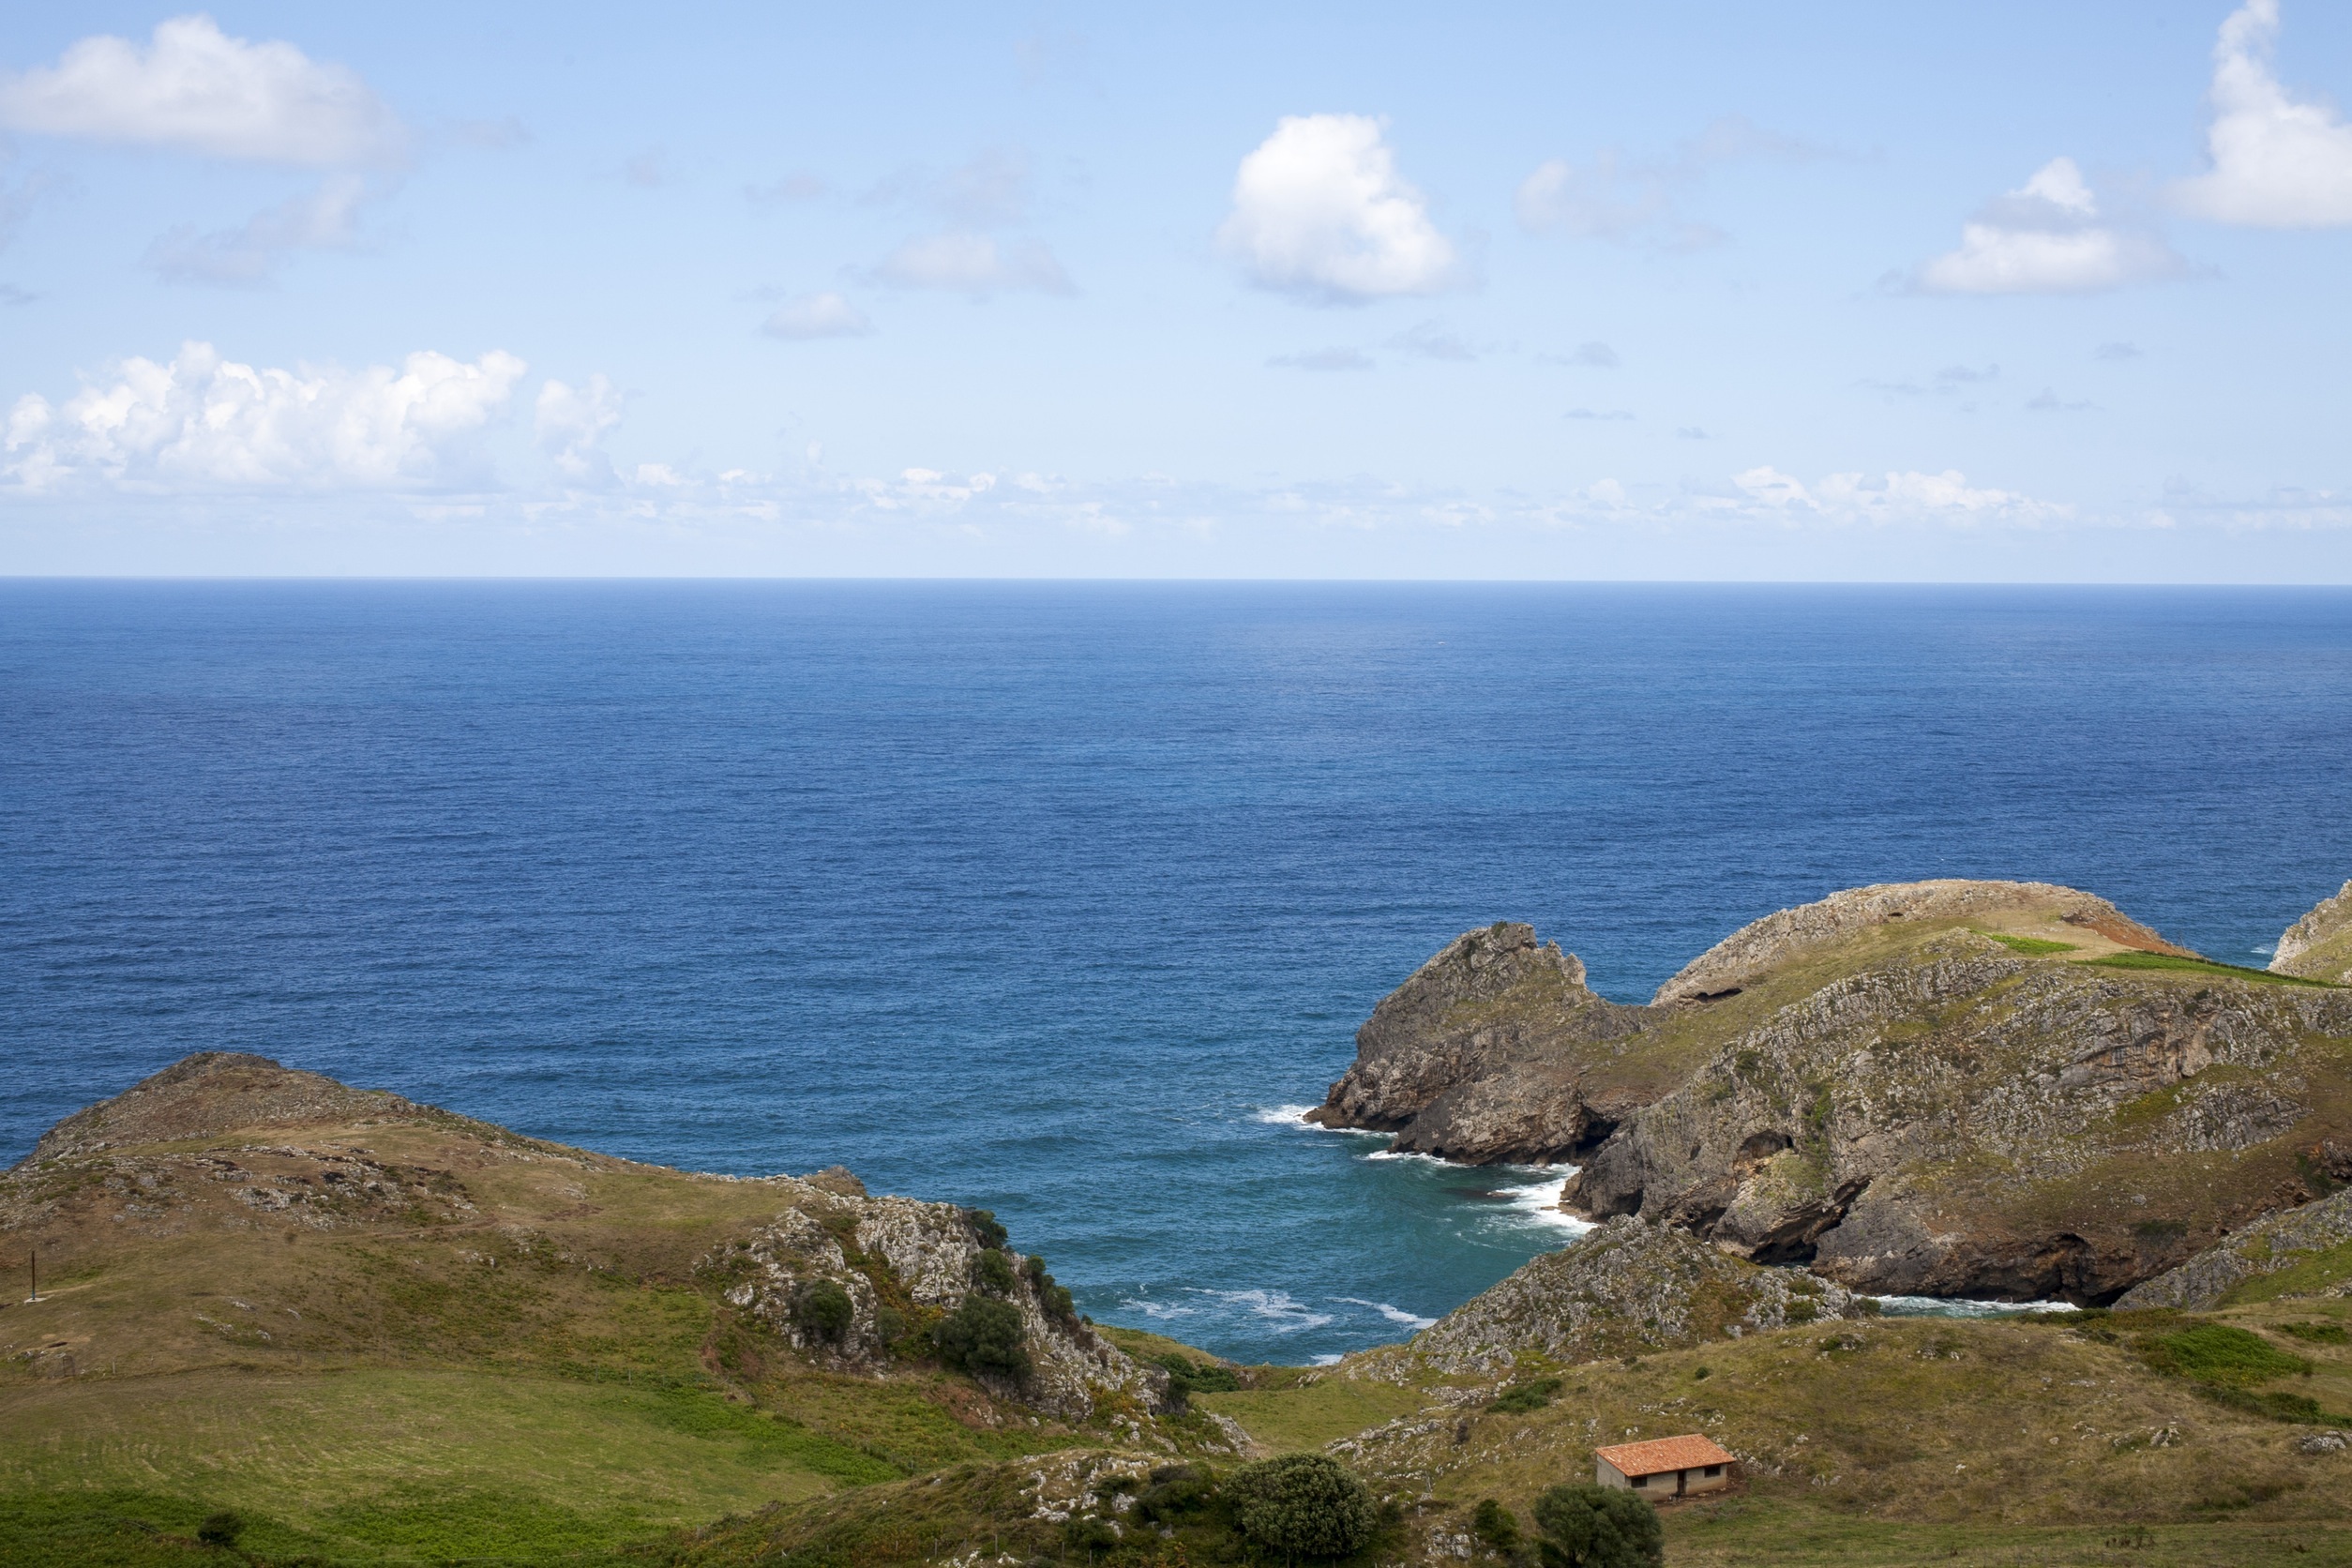
beach, sea, coast, water, rock, ocean, horizon, shore, view, summer, hut, cliff, lookout, clear, cove, cabin, seascape, calm, bay, terrain, body of water, rocks, headland, stones, vegetation, cliffs, loch, cape, islet, landform, geographical feature, promontory